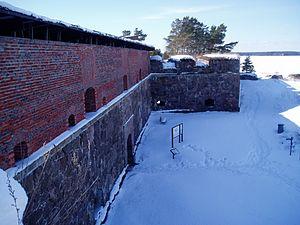
La Forteresse de Svartholm est une forteresse maritime située en face de Loviisa en Finlande.
Loviisa est une ville de la côte sud-est de la Finlande, dans la région d'Uusimaa.